Agnès Poirier

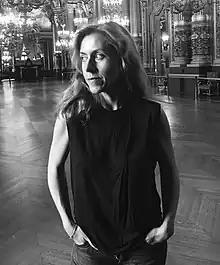
Poirier in 2018

Agnès Catherine Poirier (born 1975) is a French journalist, writer and commentator. She covers the United Kingdom for the French weekly "L'Express" and frequently contributes to national newspapers in the UK, Europe, and North America. She regularly presents and produces radio programmes for the BBC Radio, BBC World Service, and Radio France, and often appears as a commentator on major television networks internationally. She is the author of several books including "Notre Dame: The Soul of France" and "Left Bank: Art, Passion and the Rebirth of Paris 1940–1950."